Theories about Alexander the Great in the Quran

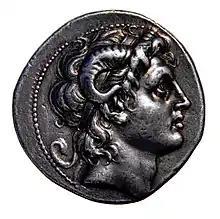
Silver tetradrachm of Alexander the Great shown wearing the horns of the ram-god Zeus-Ammon.

The story of Dhu al-Qarnayn (in Arabic ذو القرنين, literally "The Two-Horned One"; also transliterated as Zul-Qarnain or Zulqarnain), is mentioned in Surah al-Kahf of the Quran.